2009 St. Petersburg Bowl

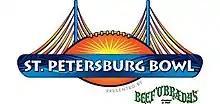

The 2009 St. Petersburg Bowl was the second edition of the college football bowl game and was played at Tropicana Field in St. Petersburg, Florida. The game began at 8:00 p.m. US EST on Saturday, December 19, 2009, was telecast on ESPN and featured the UCF of Conference USA and Rutgers of the Big East. Rutgers defeated UCF 45–24 in a game where Mohamed Sanu, the game's MVP, caught 4 passes for 97 yards and a touchdown in addition to rushing 14 times for 47 yards and two touchdowns. Through sponsorship from the Beef O'Brady's restaurant franchise, the game was officially known as the 2009 St. Petersburg Bowl presented by Beef 'O' Brady's.